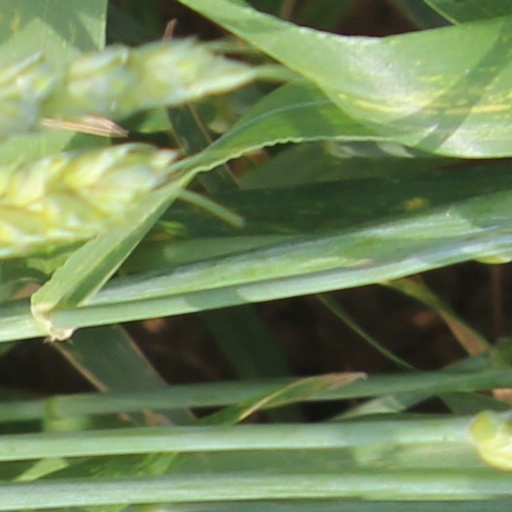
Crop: wheat